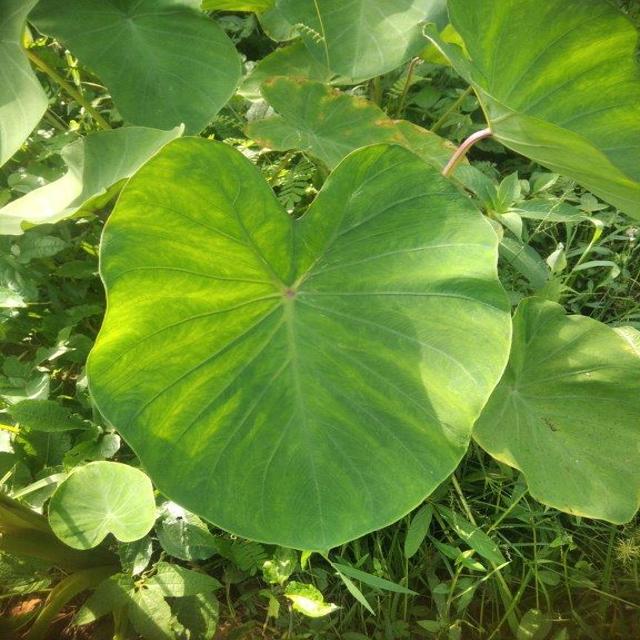
Label: Healthy